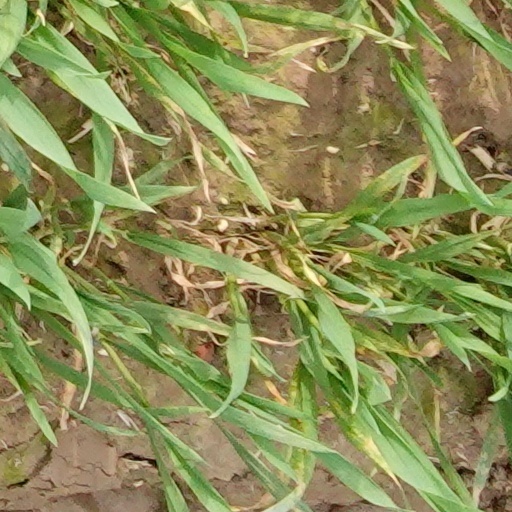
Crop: wheat